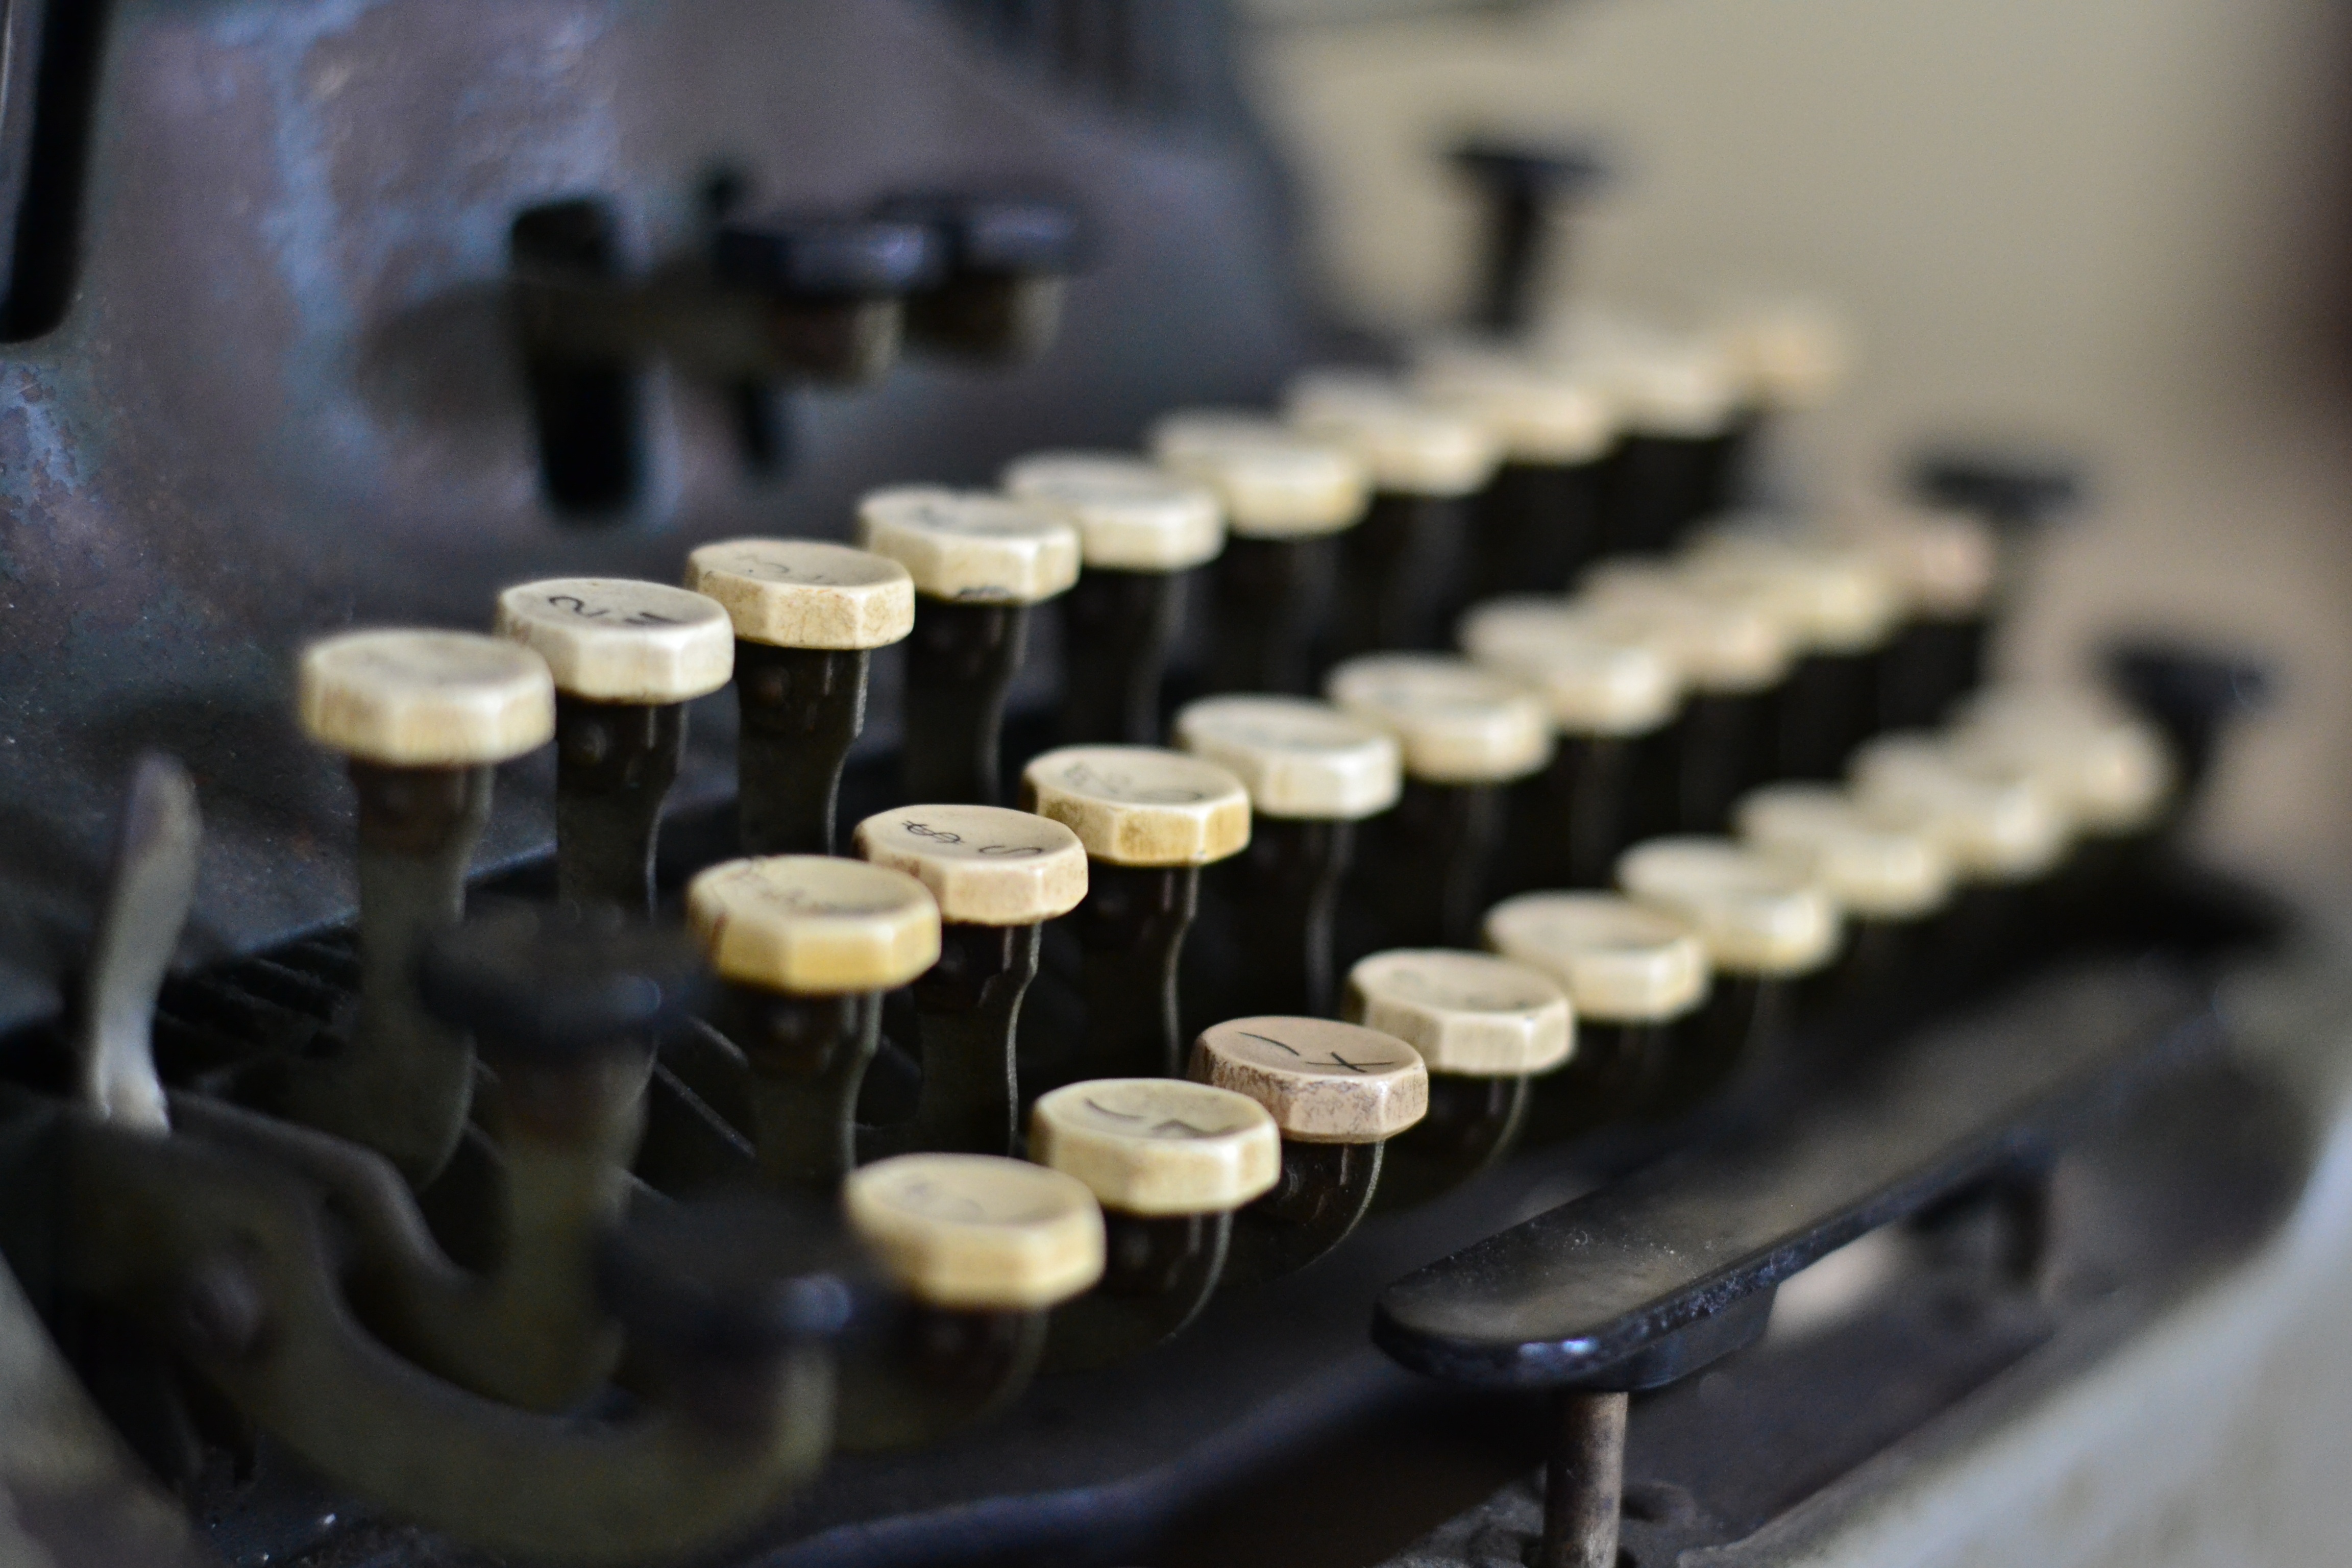
writing, typing, table, book, word, creative, keyboard, technology, white, vintage, antique, retro, guitar, old, typewriter, equipment, letter, print, metal, office, communication, machine, nostalgia, business, paper, page, write, type, literature, text, message, classic, story, author, journalism, journalist, string instrument, office equipment, plucked string instruments